Monsieur et Madame Denis

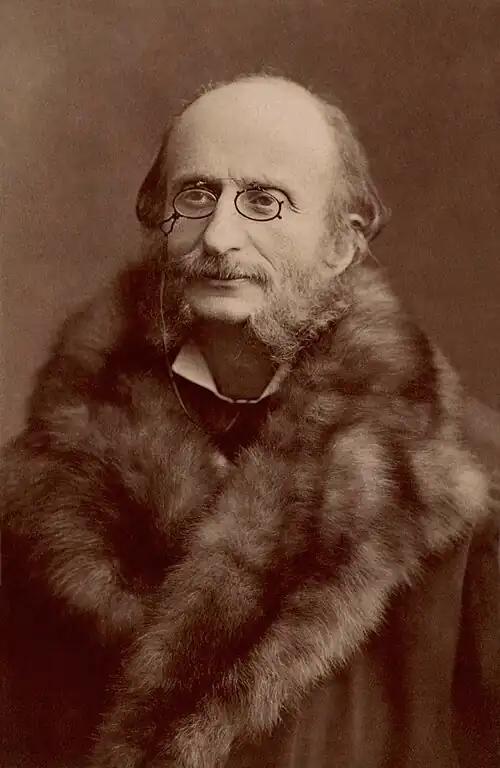
Jacques Offenbach by Nadar, c. 1860s

Monsieur et Madame Denis is a one-act opéra comique with music by Jacques Offenbach to a French libretto by Laurencin (Paul-Aimé Chapelle) and Michel Delaporte, first performed in 1862. The work was based on a popular vaudeville, and included a ‘chaconne’ (also quoted in the overture) which became well known in its own right.